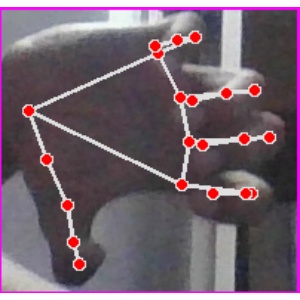
अक्षर: त